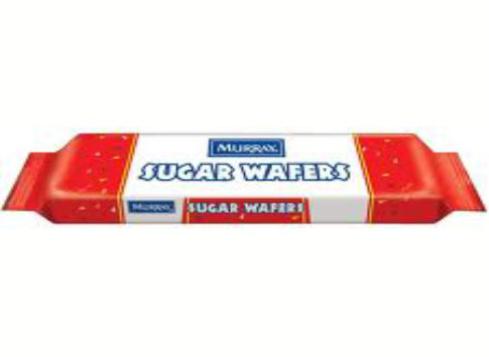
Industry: Food